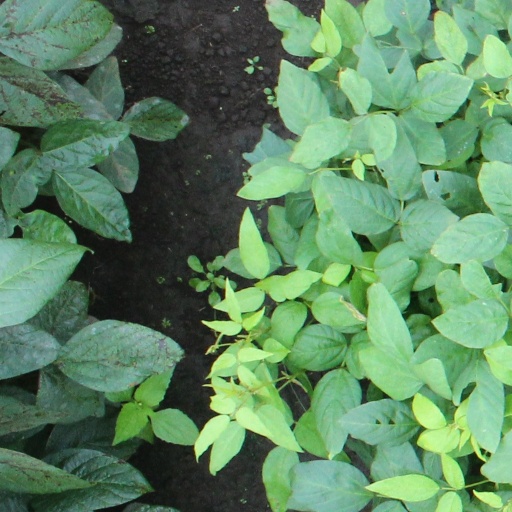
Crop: soybean